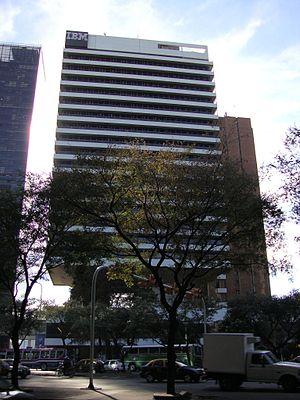
Mario Roberto Álvarez est un architecte argentin, diplômé de l’université de Buenos Aires.